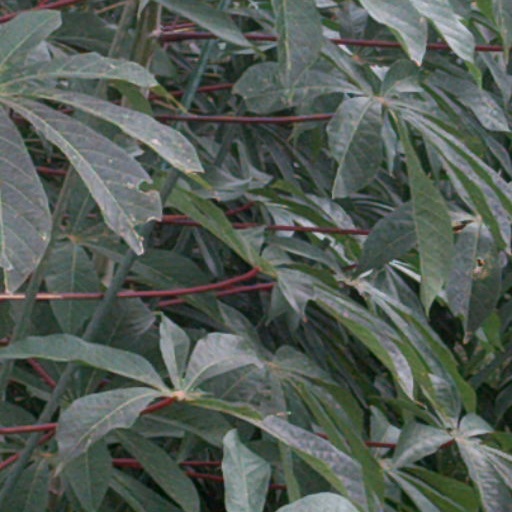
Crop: cassava